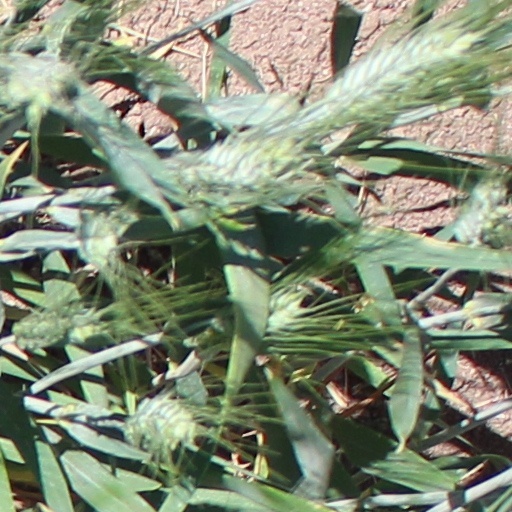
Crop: wheat